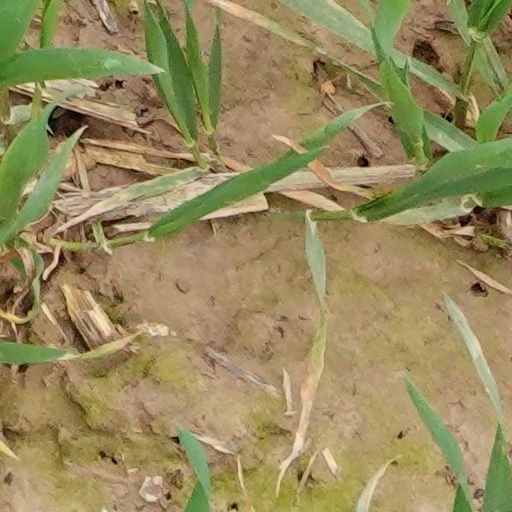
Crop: wheat